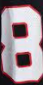
Number: 8